M2 high-speed tractor

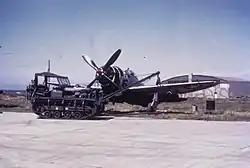
Cletrac in front of a P-47 Thunderbolt of the 406th Fighter Group

The M2 is a fully tracked vehicle designed to tow aircraft on primitive airfields. It was equipped with a winch with of cable, an auxiliary generator (3kW at 110 volts DC), and an air compressor (3 stage, 16.7 CFPM, 2,000 PSI)